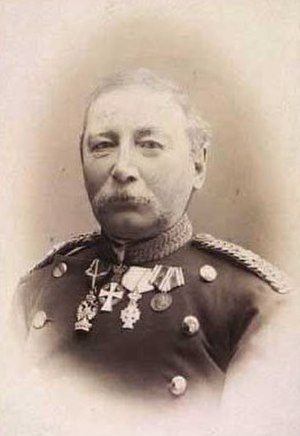
Theodor Freiesleben
Foto: Emil Hohlenberg 1888
Theodor Freiesleben var en dansk officer, far til Carl og Theodor Freiesleben.